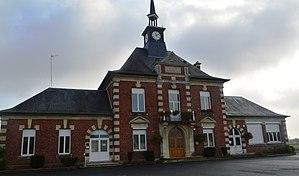
Achery est une commune française située dans le département de l'Aisne, en région Hauts-de-France.